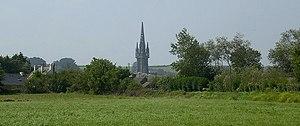
Goulven [gulvɛ̃] est une commune du département du Finistère, dans la région Bretagne, en France.